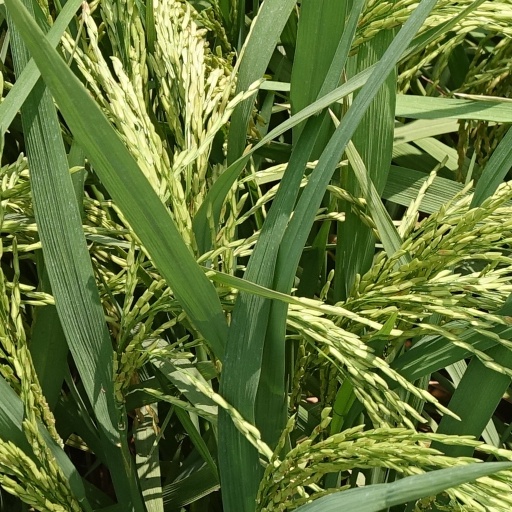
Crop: rice